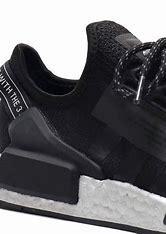
Brand: Adidas
Model: NMD R1 V2